Higashi-Ōsaki Station

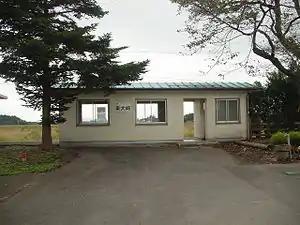
Higashi-Ōsaki Station in October 2007

is a railway station on the Rikuu East Line in the city of Ōsaki, Miyagi Prefecture, Japan, operated by East Japan Railway Company (JR East).